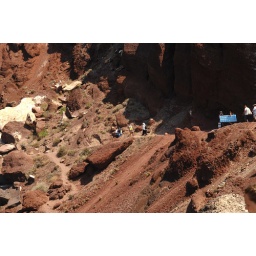
7739 Match to Beach..Poge in white hat